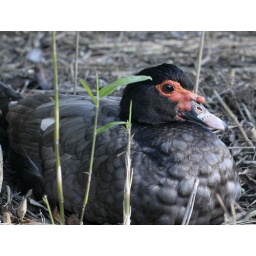
The female muscovy duck in golden gate park, san francisco.